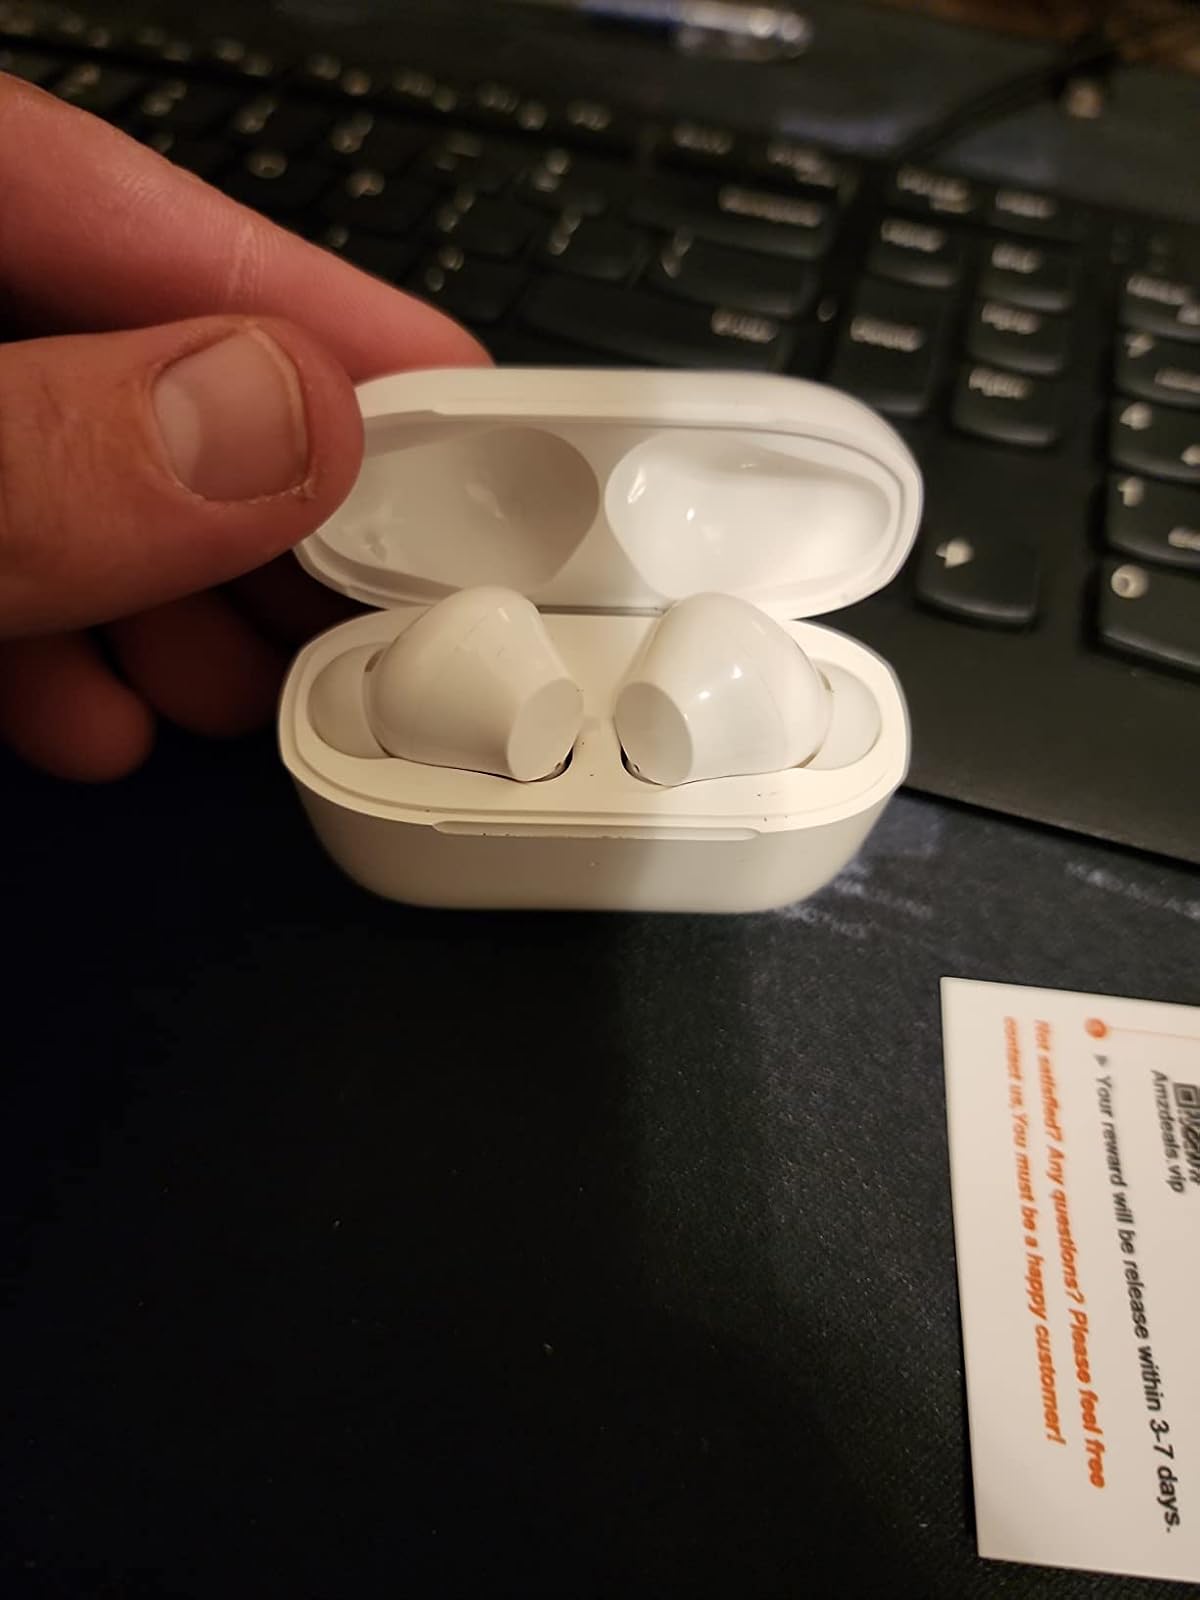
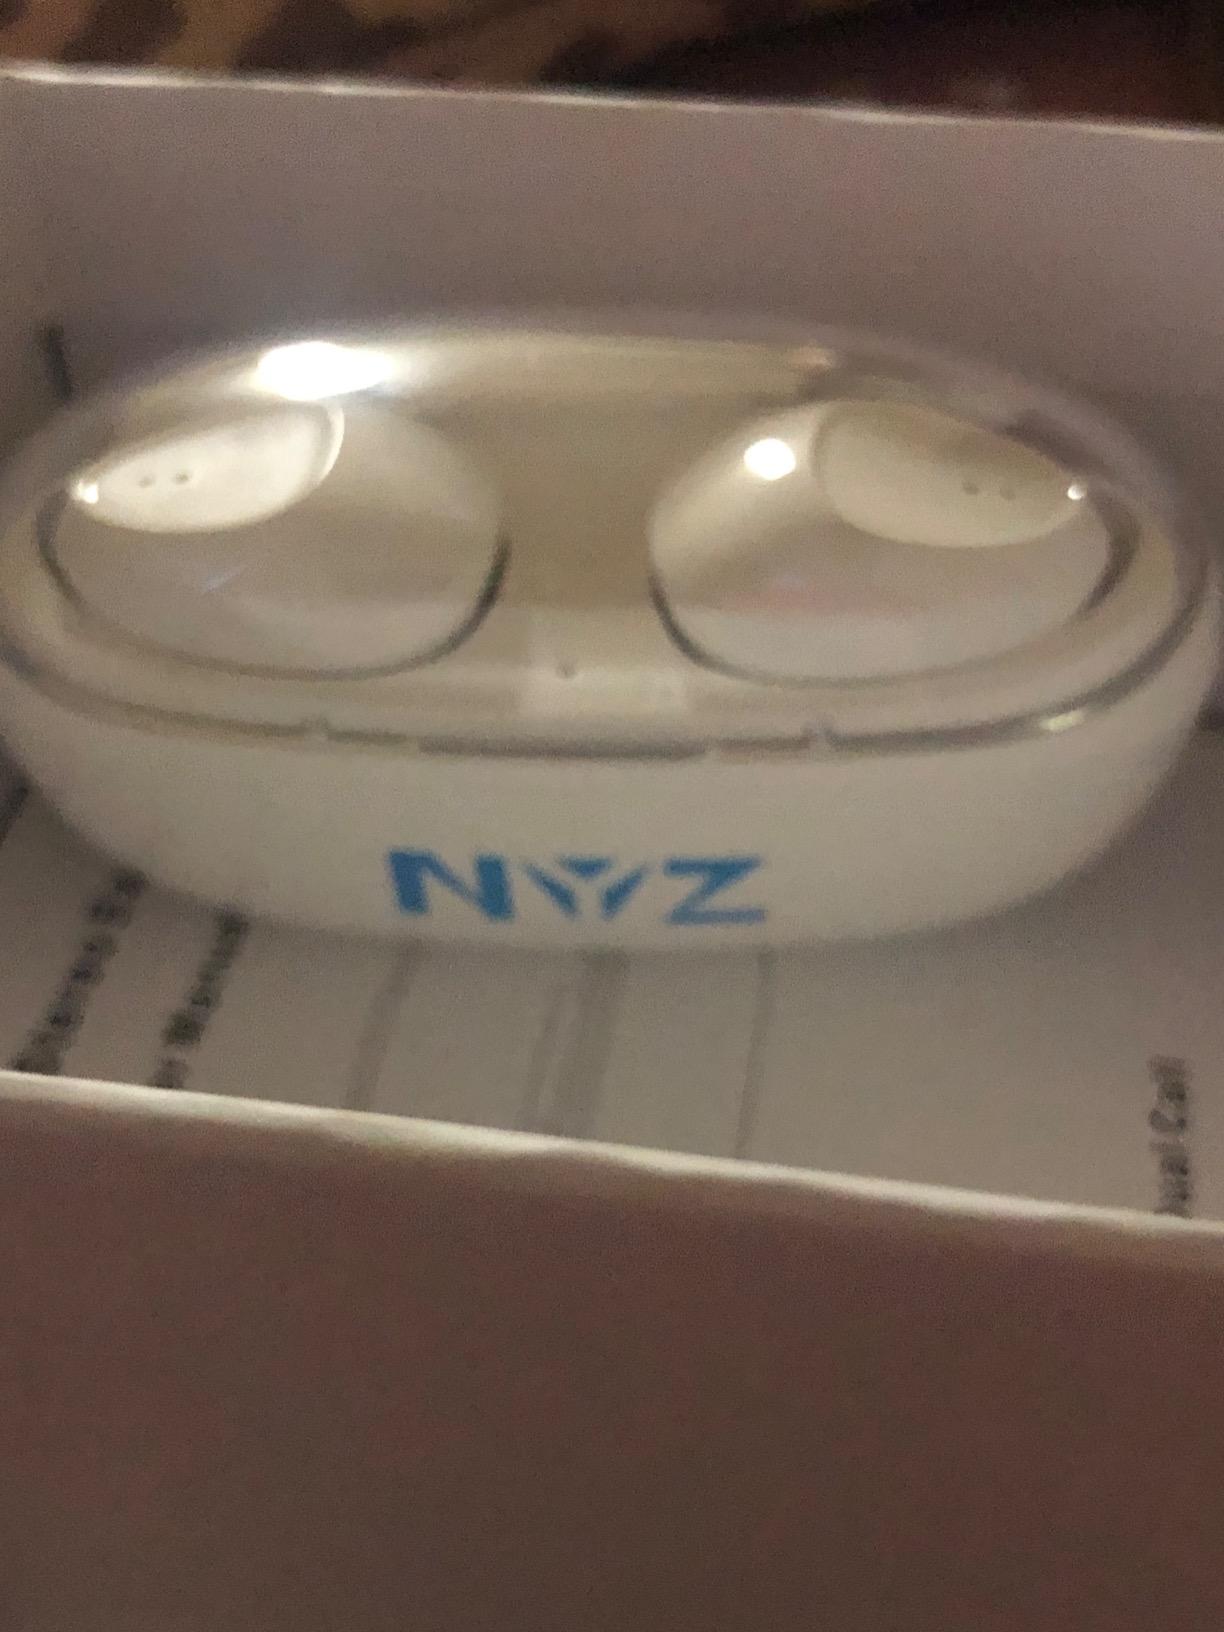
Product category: earbuds
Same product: no